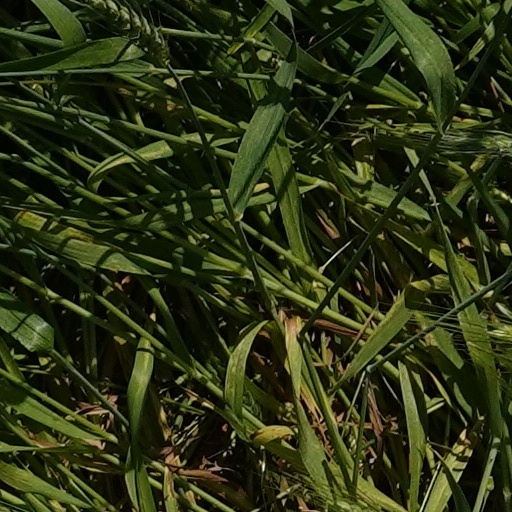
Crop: wheat